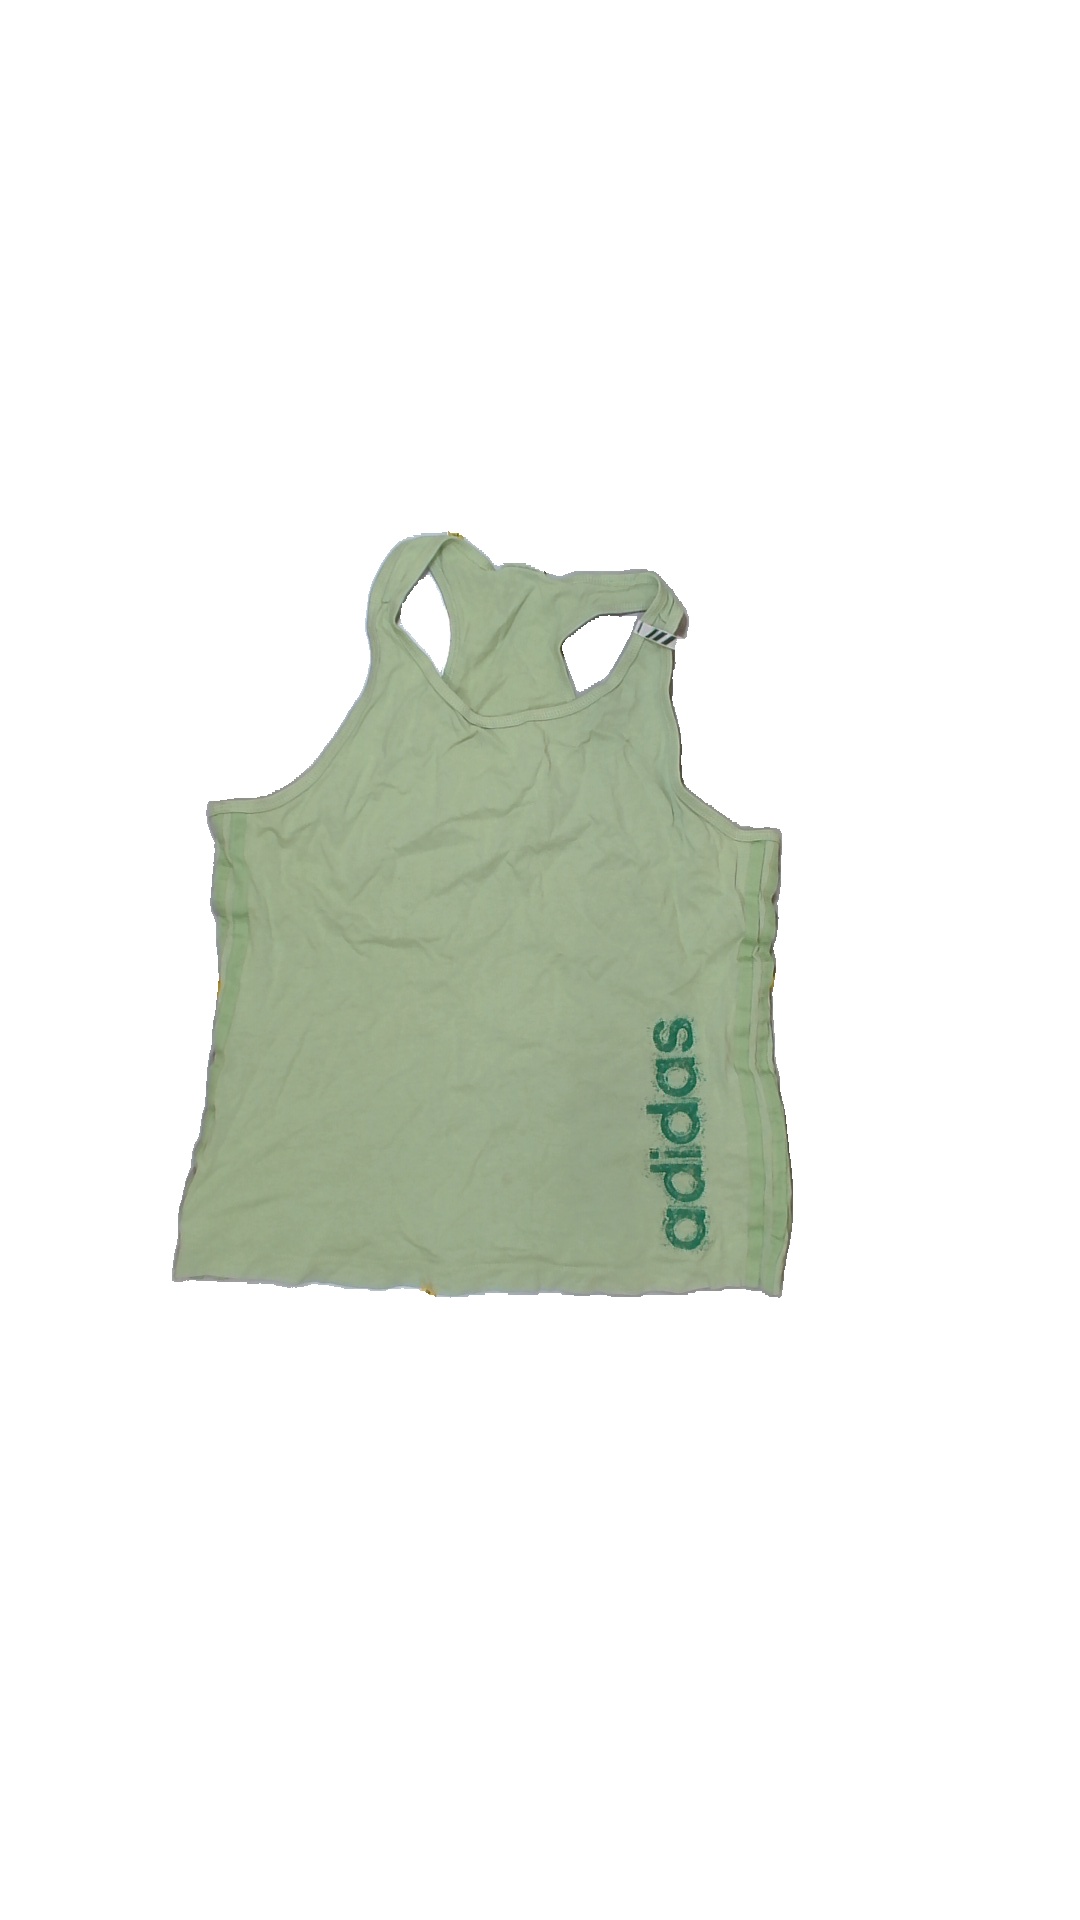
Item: Tank Top (Ladies)
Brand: Adidas
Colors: Green
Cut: Regular, C-collar
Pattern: Logo print
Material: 100%cotton
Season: Summer
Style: Sports
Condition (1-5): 3
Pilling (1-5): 3
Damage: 0
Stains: Yes
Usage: Export
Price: <50